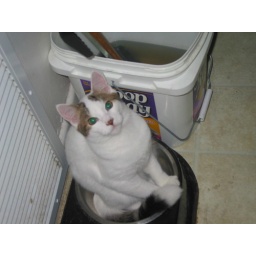
Leroy sitting in the water dish waiting and telepathically sending a message...I'm thirsty, I'm thirsty, I'm thirsty.